Sky position (RA, Dec in degrees): 200.186, -2.418
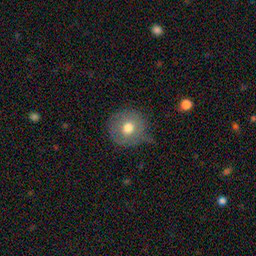
Galaxy morphology: Round Smooth Galaxies